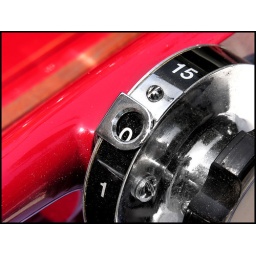
A vintage red slicing machine spotted in a local fair.